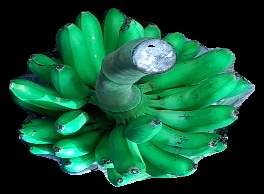
Variety: rasbale
Grade: grade1